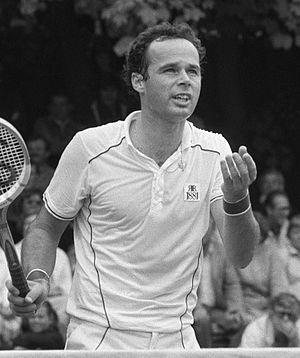
Balázs Taróczy lors de la finale à Hilversum en 1981.